Five Oaks Museum

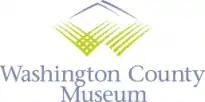

Five Oaks Museum, formerly known as the Washington County Museum, is a history museum in Washington County, Oregon, United States. It is located at the Rock Creek campus of Portland Community College (PCC), north of Beaverton, Oregon. From 2012 to 2017, its public exhibit space was located in downtown Hillsboro, Oregon, before it was moved back to PCC, its pre-2012 location and where the museum's research facility had already been located.